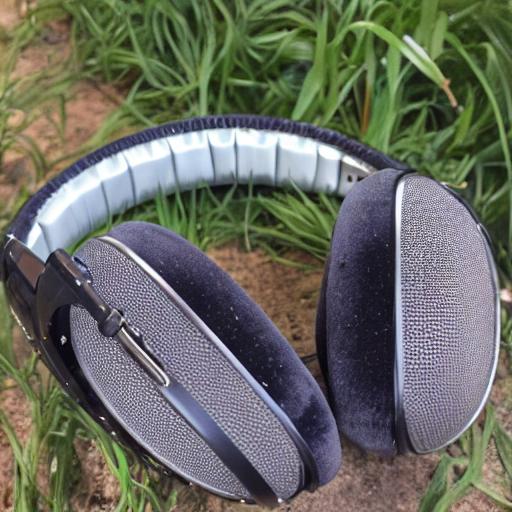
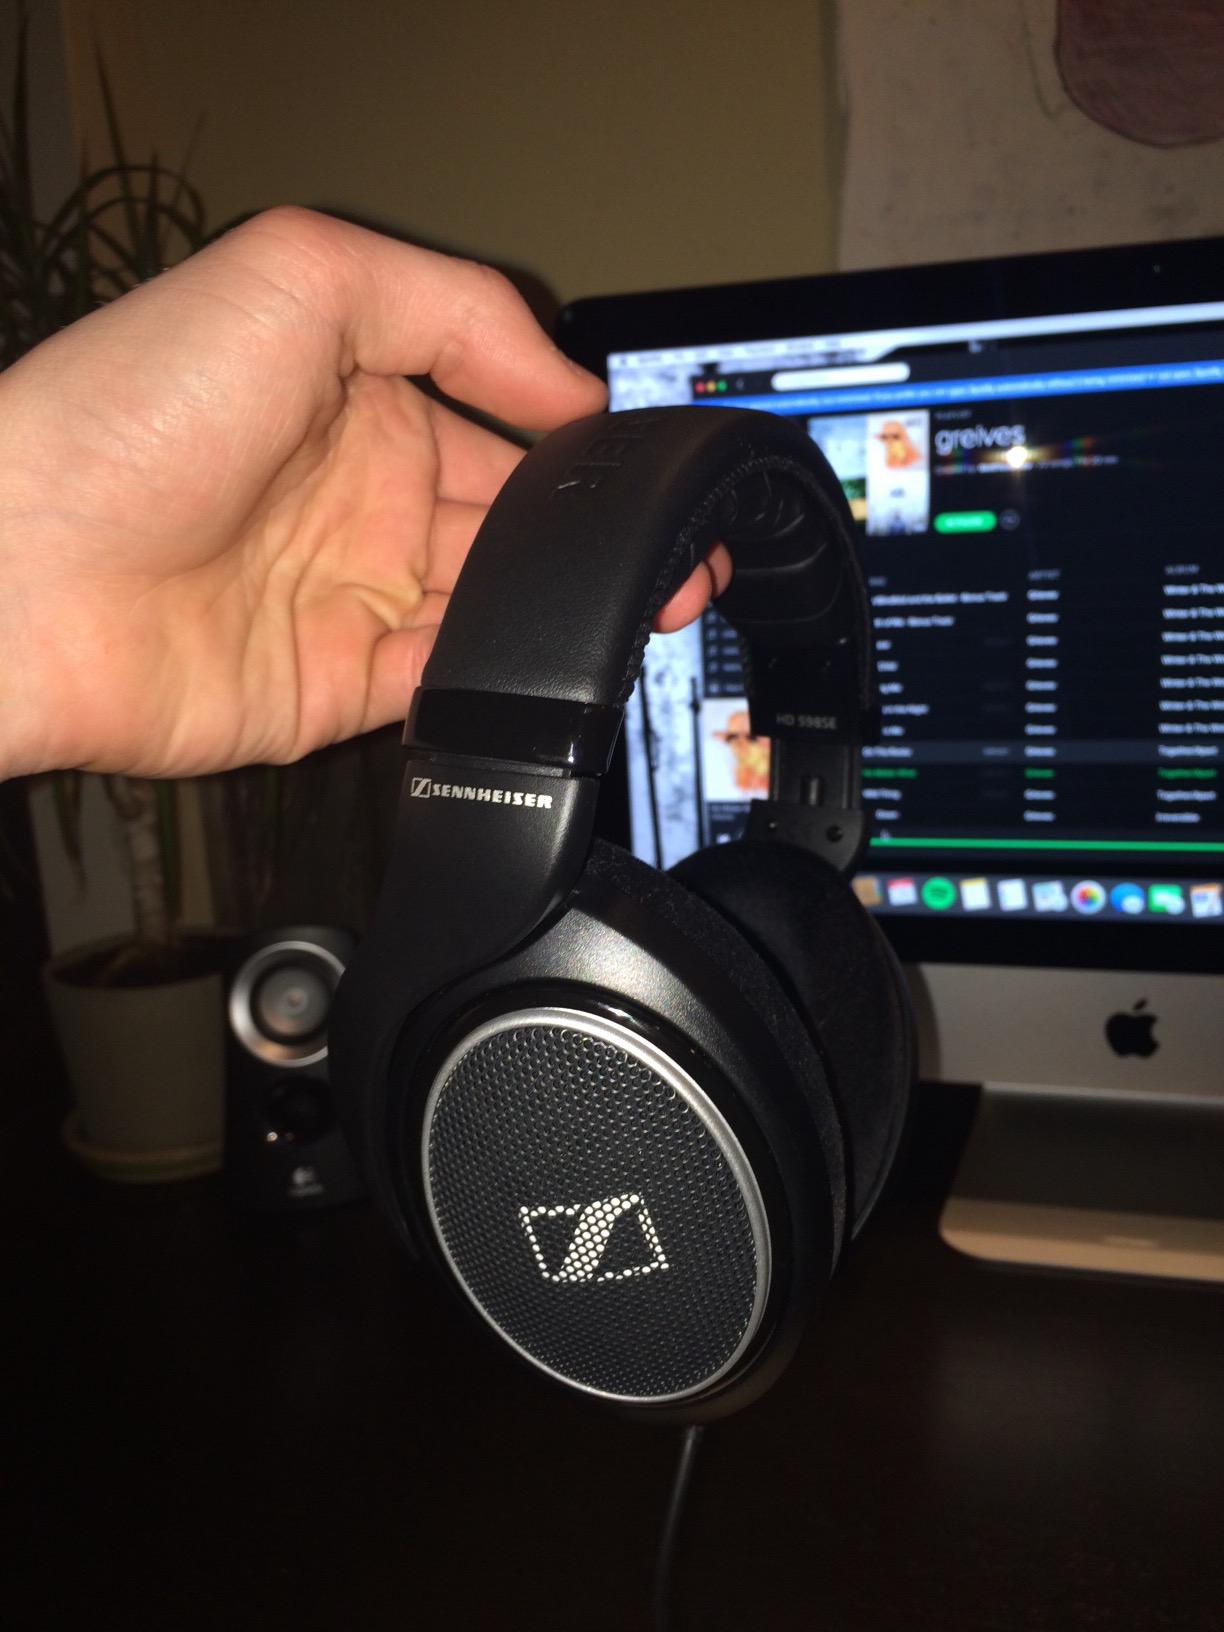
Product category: headphones
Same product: no